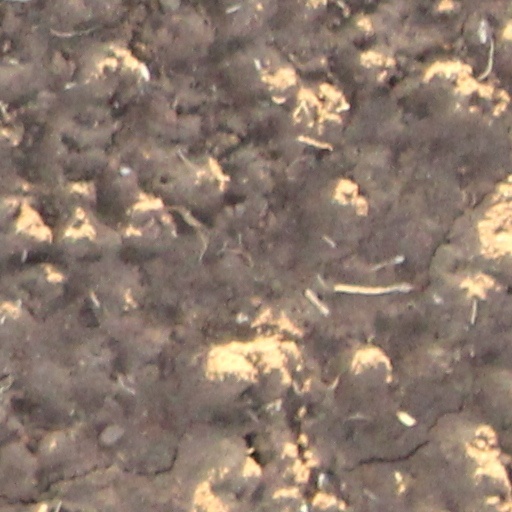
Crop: wheat